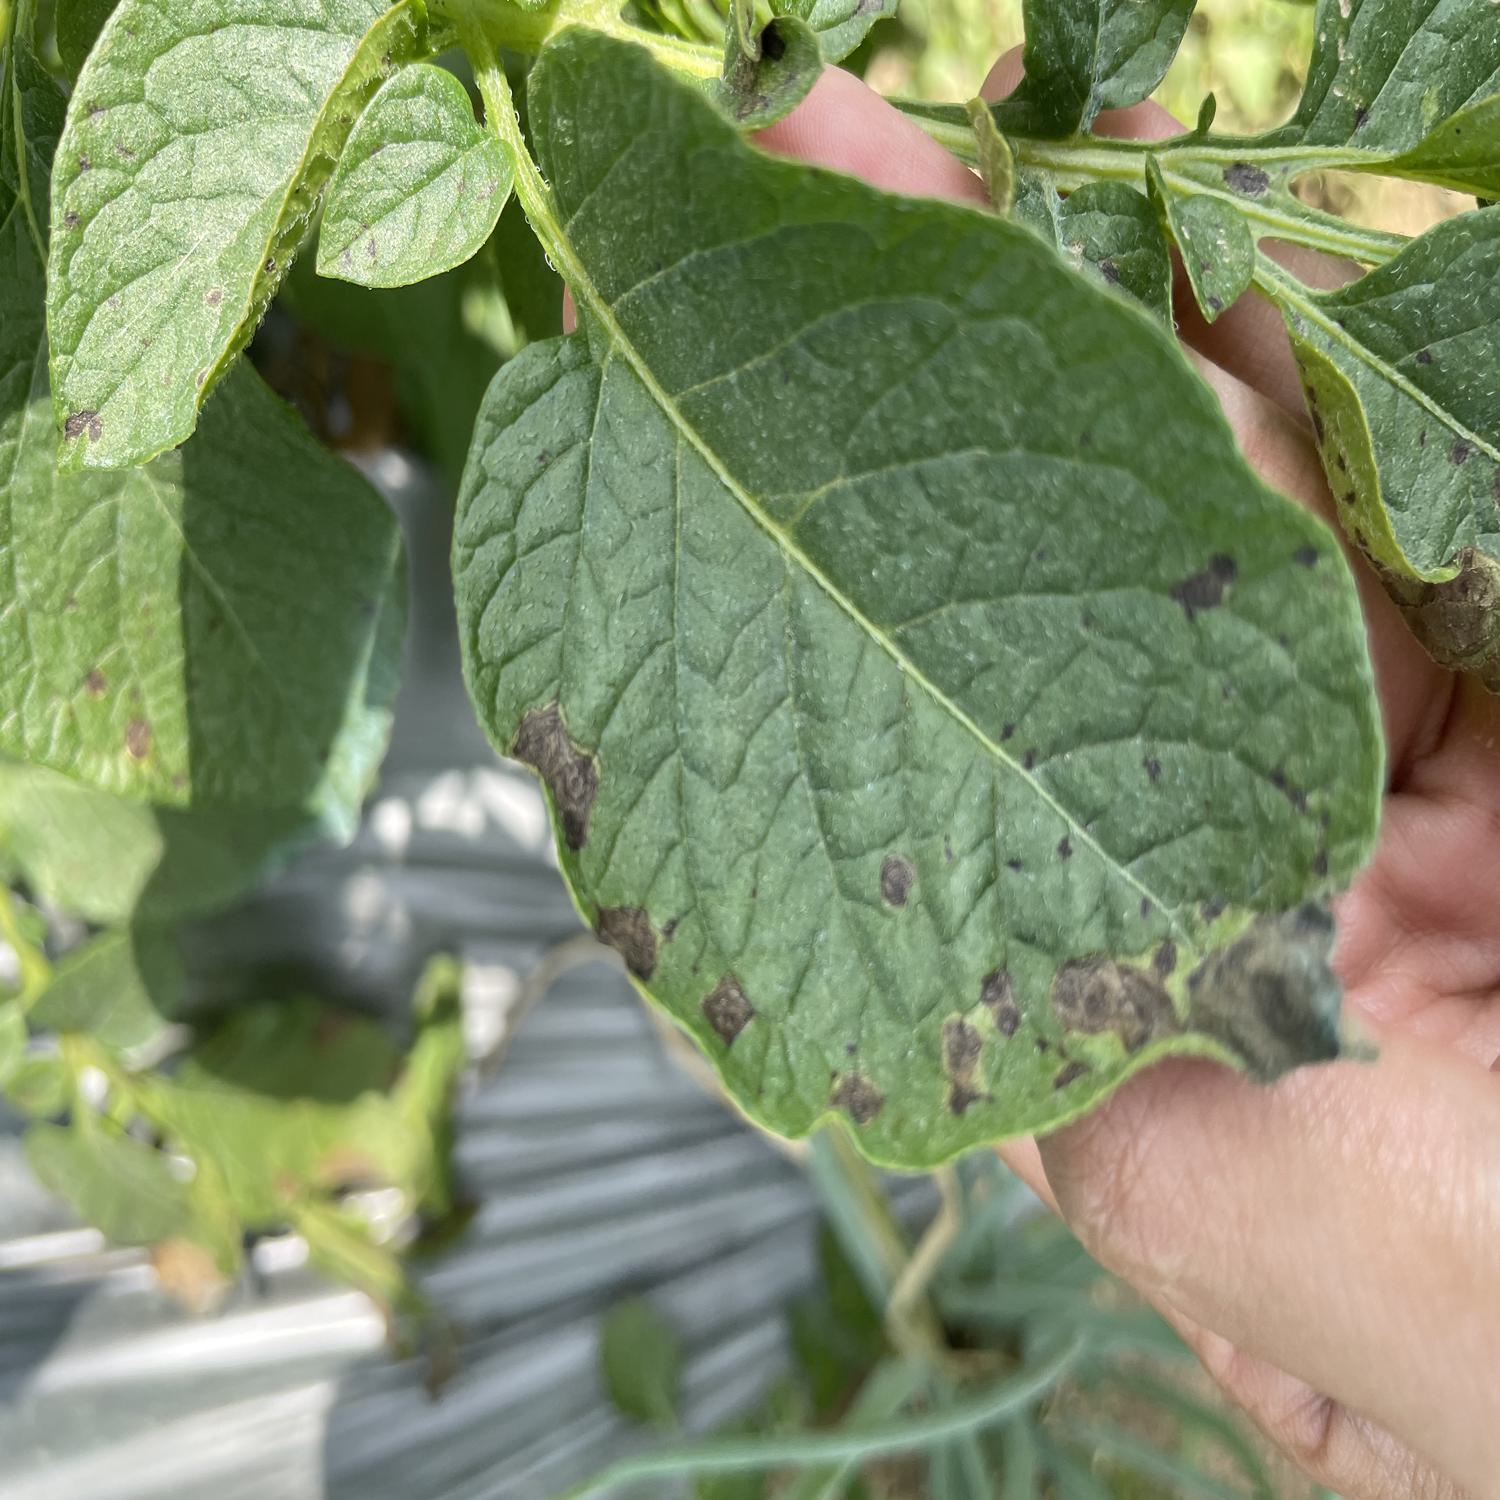
Label: Fungi